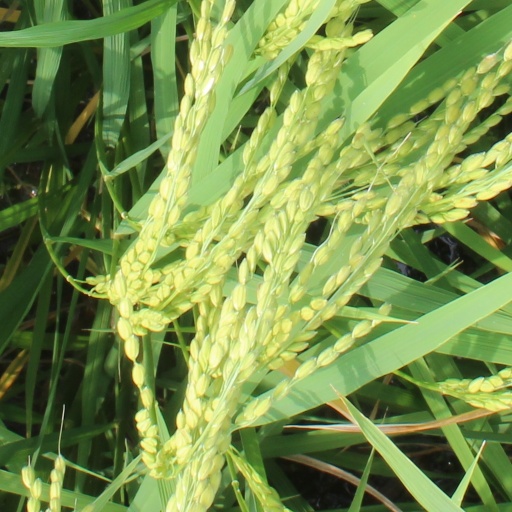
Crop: rice